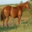
Label: horse